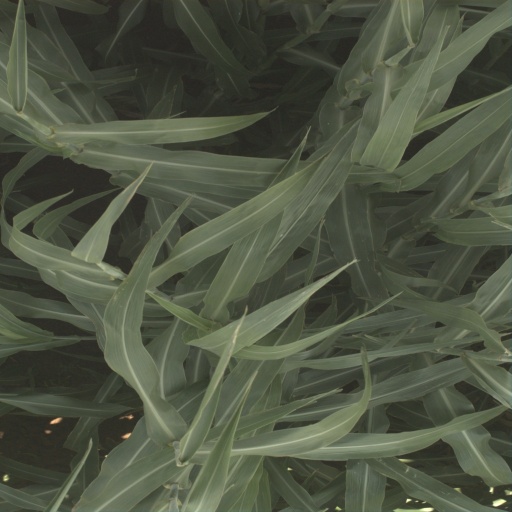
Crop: sorghum